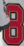
Number: 8